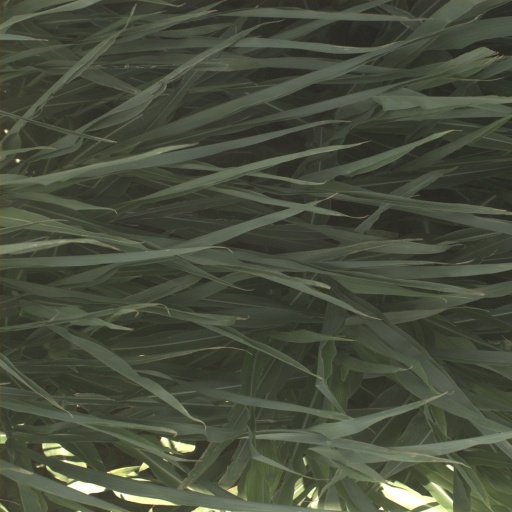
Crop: sorghum